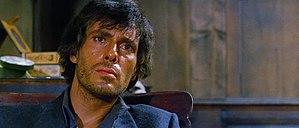
Robert Woods, né le 19 juillet 1936 dans le Colorado, est un acteur américain.